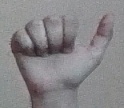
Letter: dhad